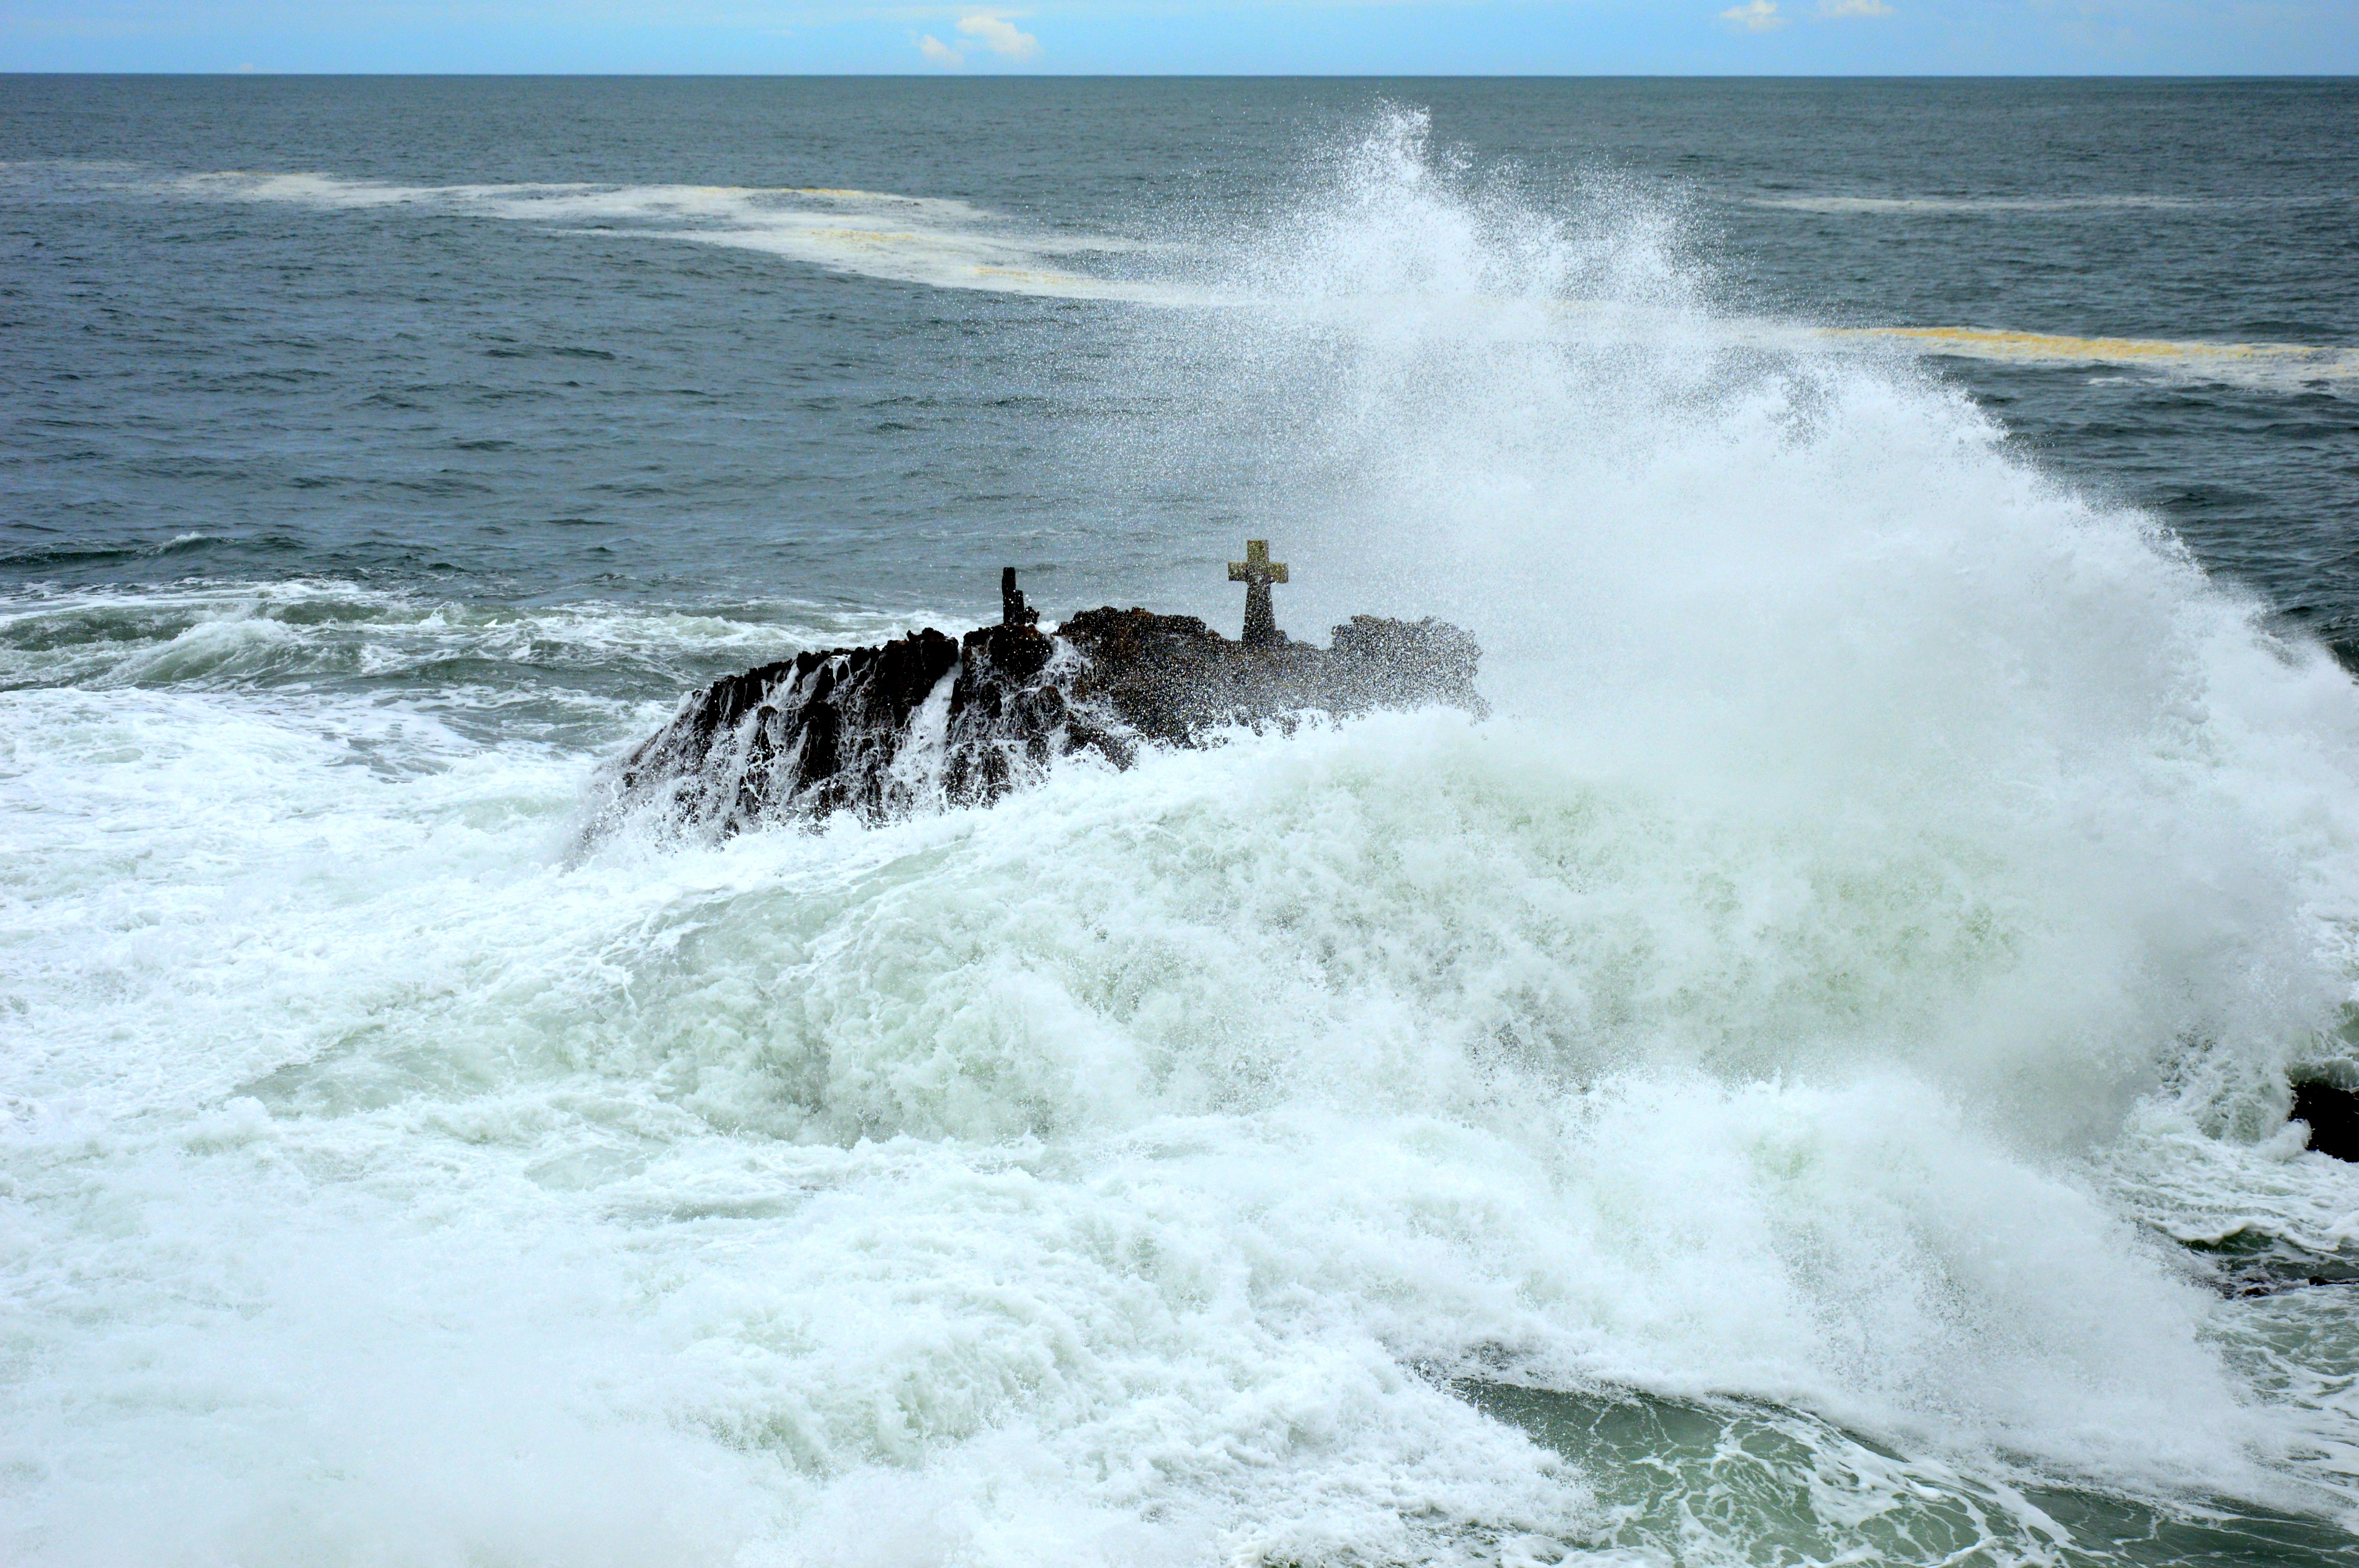
sea, coast, water, rock, ocean, shore, wave, tide, vehicle, rapid, body of water, boating, atlantic, scum, wind wave